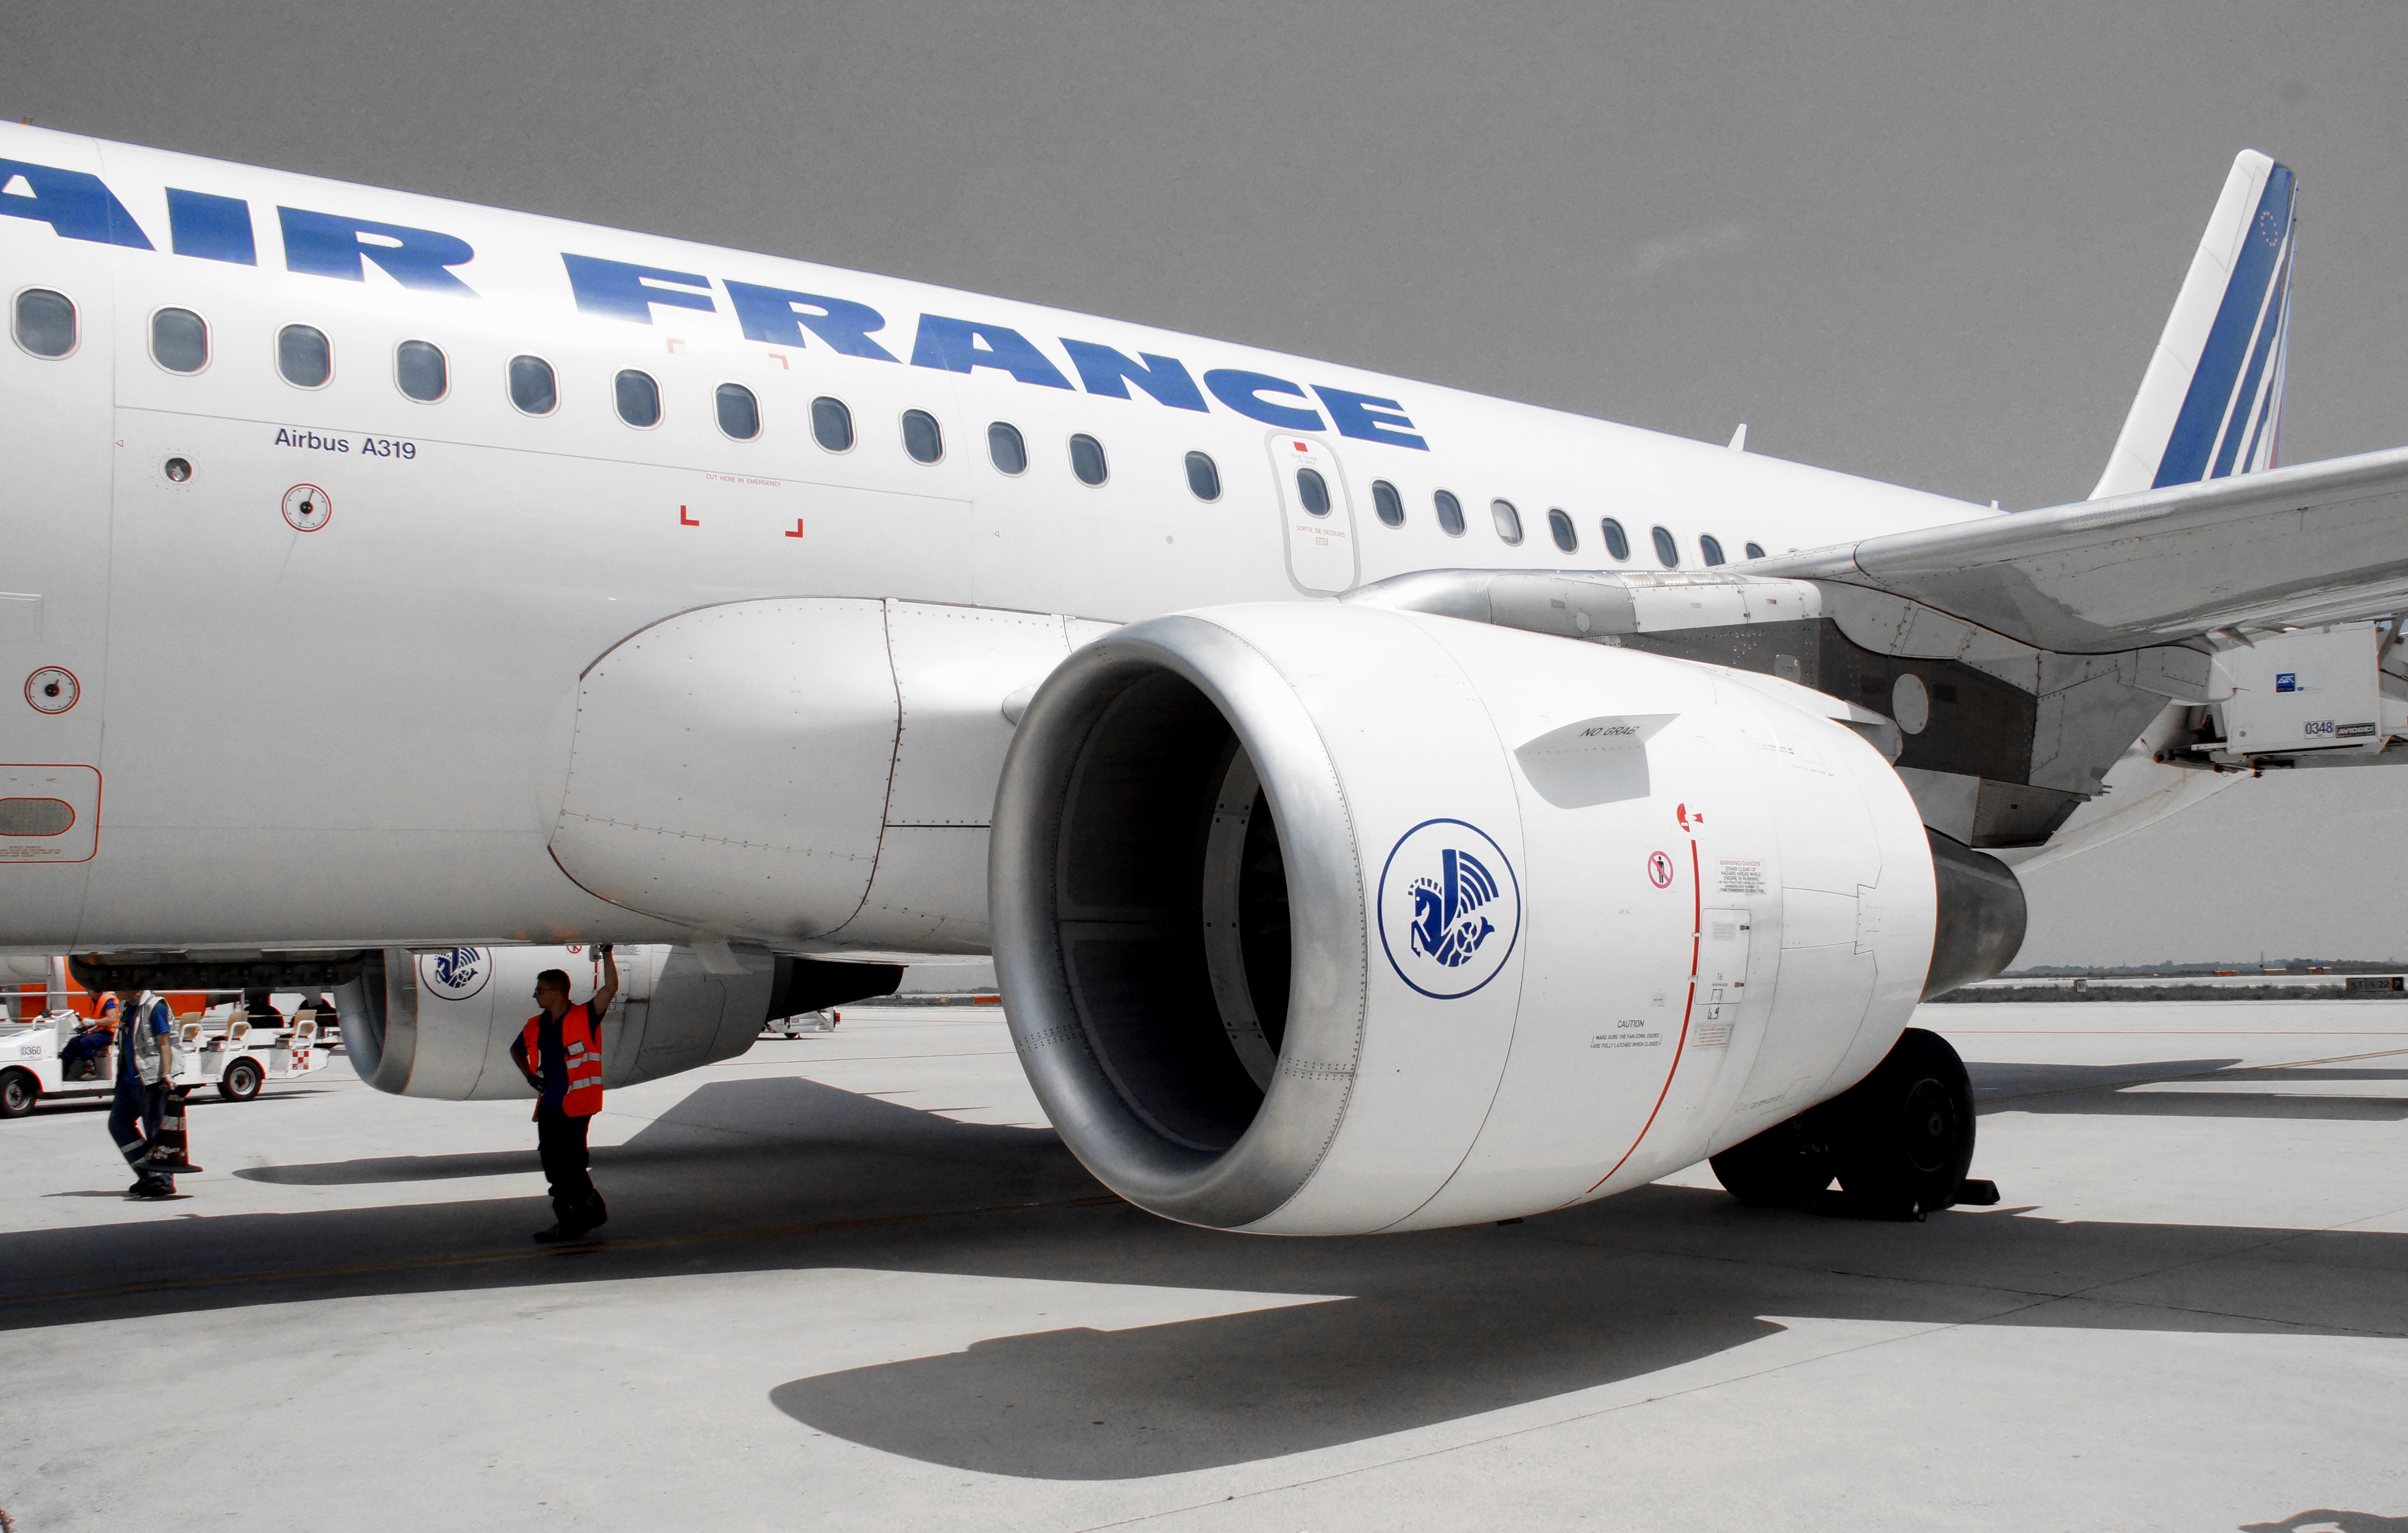
airplane, aircraft, vehicle, airline, aviation, airliner, traveling, airbus, boeing, jet aircraft, boeing 787 dreamliner, boeing 777, boeing 767, air travel, boeing 737, atmosphere of earth, wide body aircraft, narrow body aircraft, aerospace engineering, aircraft engine, airbus a320 family, boeing 737 next generation, af a319 111